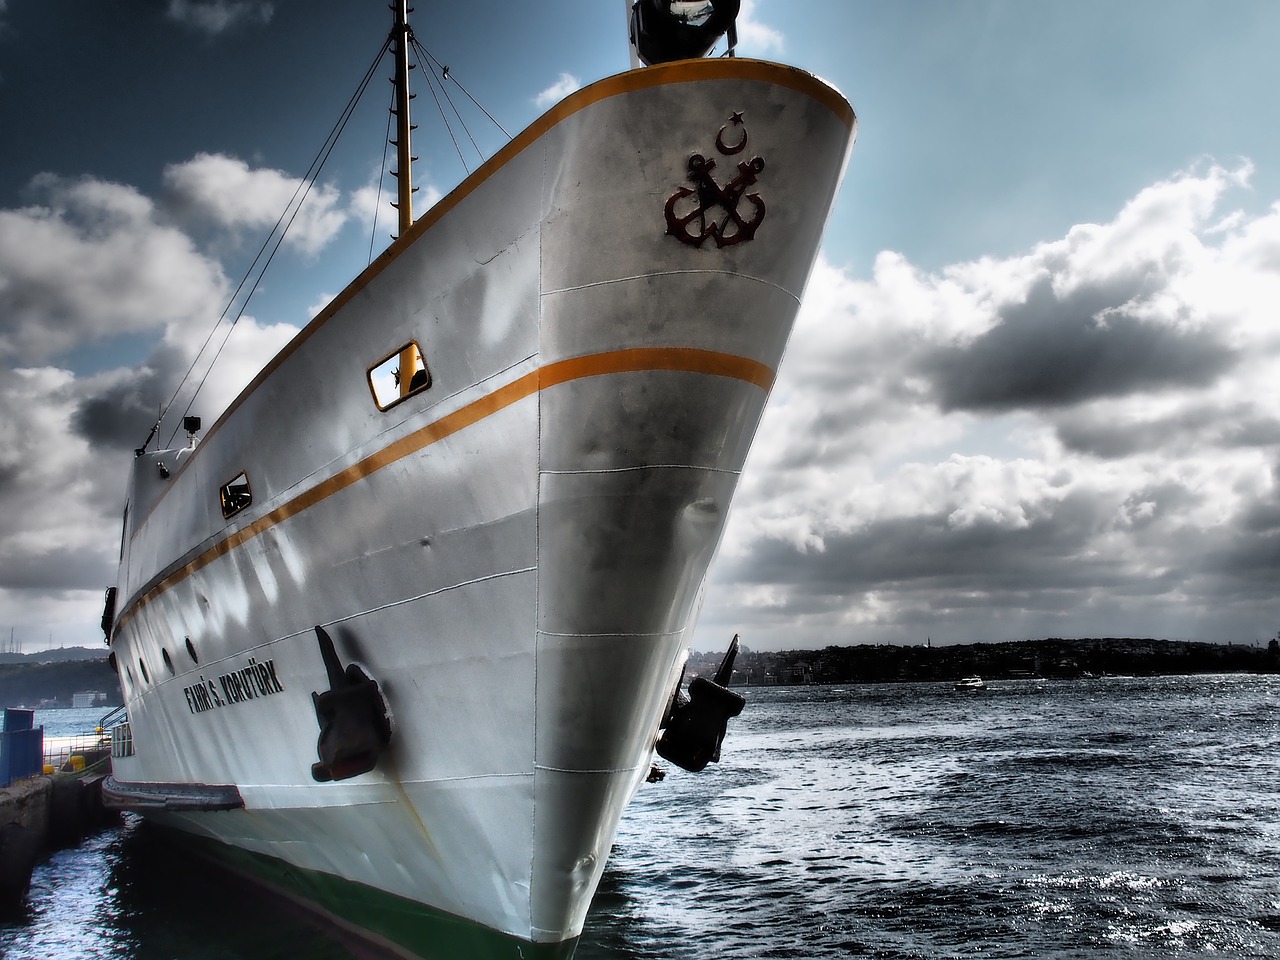
Vehicle type: Ships